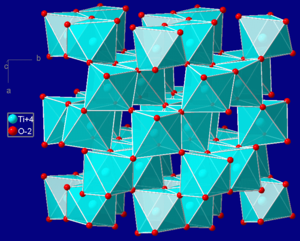
La brookite est une espèce minérale formée d’oxyde de titane de formule TiO₂ avec des traces : fer, tantale, niobium. Les cristaux sont typiquement tabulaires, allongés et striés, pouvant atteindre 12 cm.